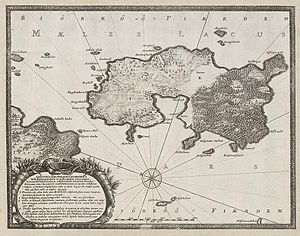
Björkö (Mälaren)
Björkö 1700-tal från